List of ECW World Television Champions

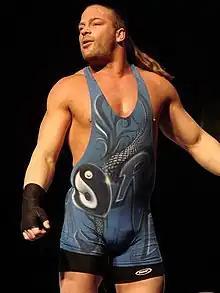
Rob Van Dam is the longest reigning champion at 700 days.

The ECW World Television Championship was a professional wrestling television championship contested for in Extreme Championship Wrestling (ECW). It was the secondary title of ECW.